Forodhani Gardens

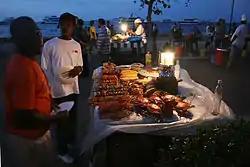

The Forodhani Gardens (also known as Jubilee Gardens and more recently as Forodhani Park) is a small park in the historical city of Stone Town, Zanzibar, Tanzania. The gardens are located along the main seawalk of Stone Town, just in front of the most famous buildings of Stone Town, i.e., the House of Wonders and the Old Fort.